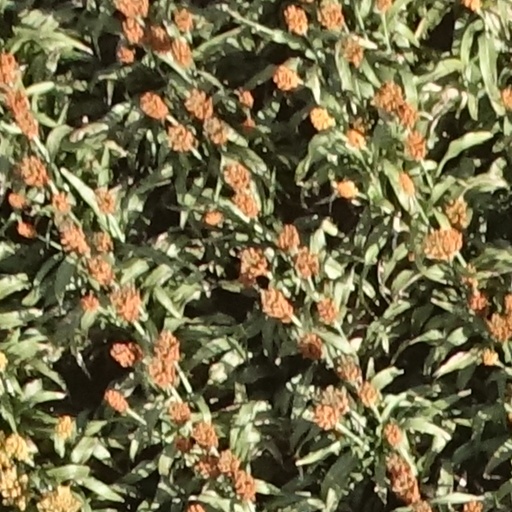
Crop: sorghum